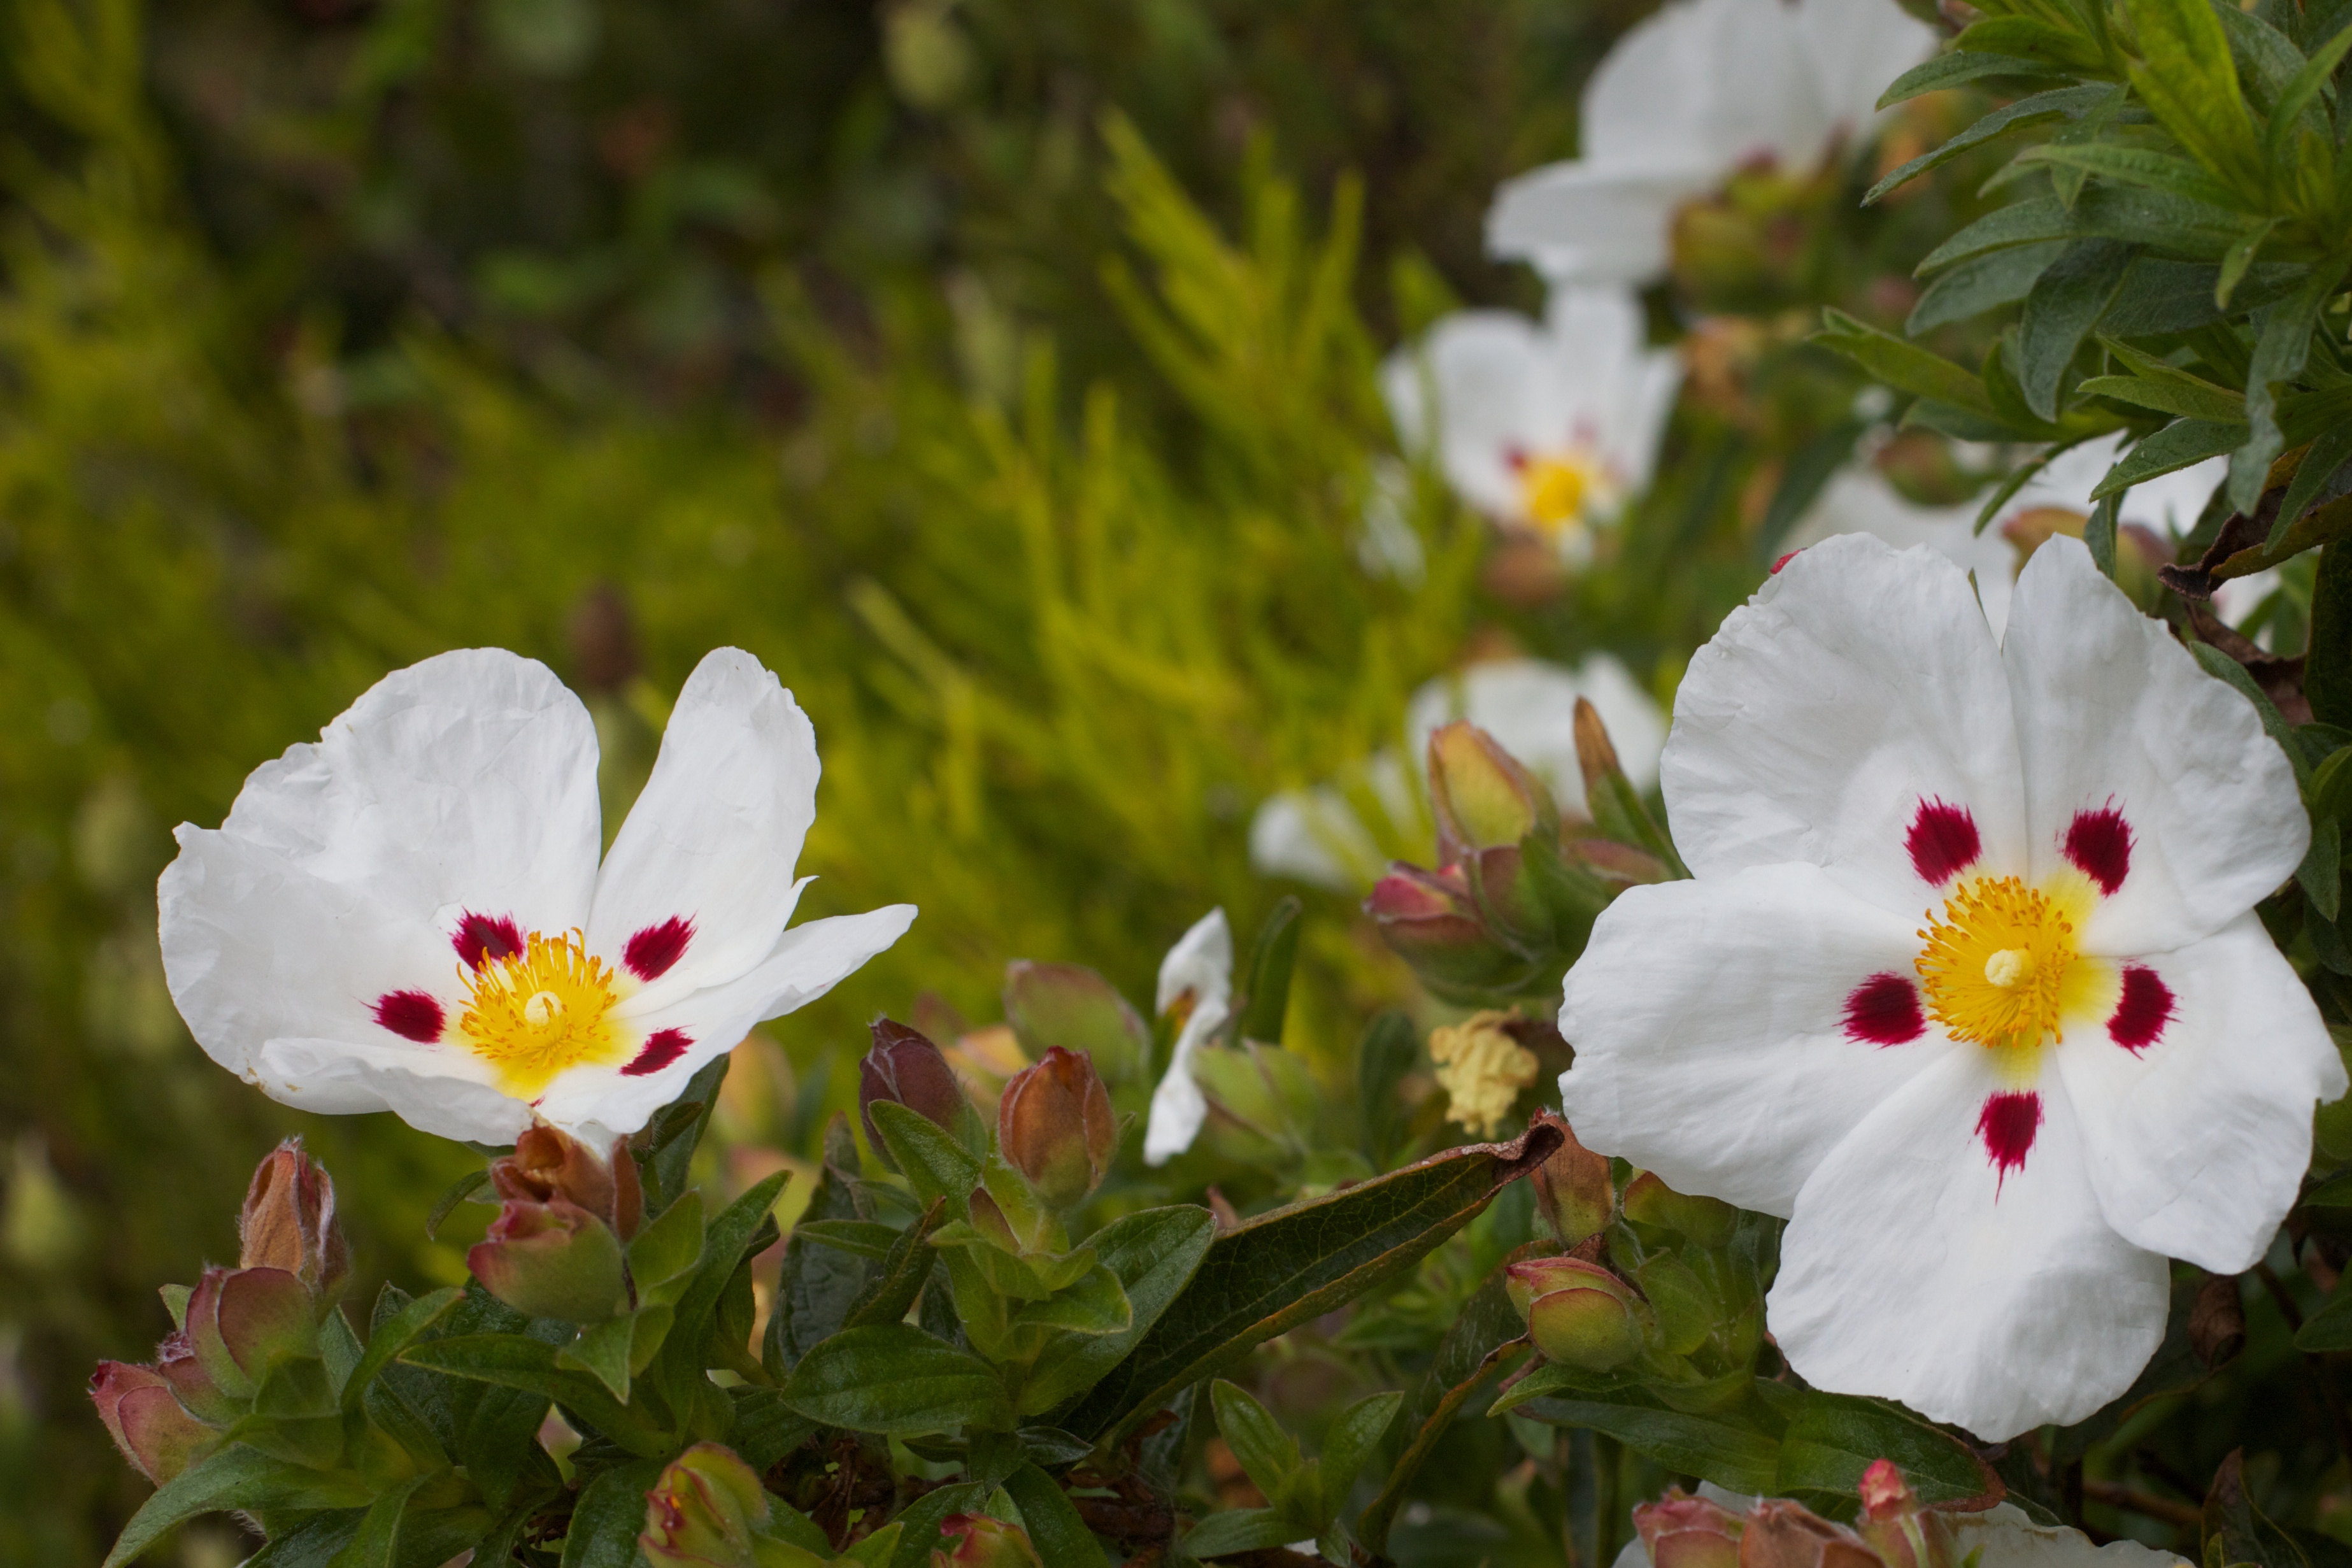
blossom, plant, flower, petal, botany, flora, wildflower, shrub, auodyssey, macro photography, flowering plant, land plant